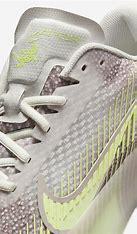
Brand: Nike
Model: Court Air Zoom Vapor 11